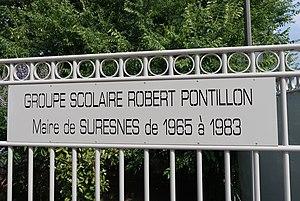
Plaque du groupe scolaire Robert Pontillon à Suresnes (Hauts-de-Seine).
L'histoire de Suresnes, commune de la banlieue ouest de Paris, est particulièrement liée à sa position géographique singulière, entre la Seine et le mont Valérien, l'un des points les plus élevés de l'agglomération parisienne. Ses activités économiques se développent ainsi historiquement en lien avec cet environnement, de la pêche sur le fleuve, en passant par la culture de la vigne sur les coteaux, l'industrie automobile et aéronautique le long de la Seine et, depuis la création du centre d'affaires de La Défense dans les communes voisines de Courbevoie et de Puteaux, par l'accueil de sièges de grandes entreprises.
Cet article présente la liste des maires de Suresnes, commune des Hauts-de-Seine.
Robert Pontillon, né le 4 décembre 1921 à Paris et mort le 20 mars 1992 à Suresnes, est un journaliste et homme politique français. Membre de la SFIO puis du PS, il est maire de Suresnes de 1965 à 1983 et sénateur des Hauts-de-Seine de 1977 à 1992. Il s'implique particulièrement sur les sujets liés aux relations internationales.